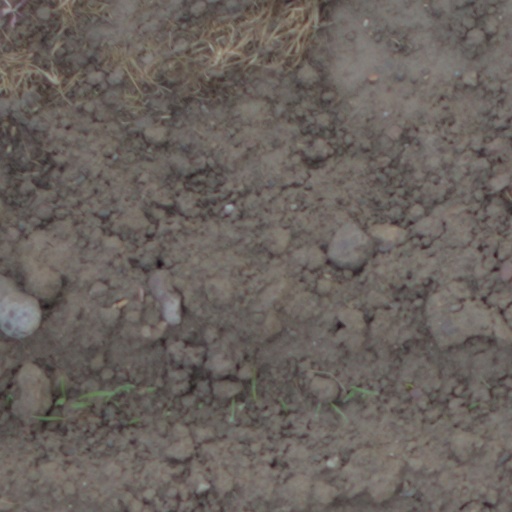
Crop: wheat